Silver Valley (Idaho)

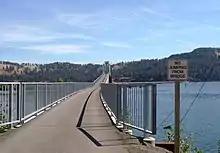
Chatcolet Bridge in 2003

A disaster at the Sunshine Mine on the day shift on the morning of May 2, 1972 resulted in the carbon monoxide poisoning deaths of 91 men. The mine was closed for seven months after the fire, one of the worst mining disasters in American history, and the worst disaster in Idaho history.